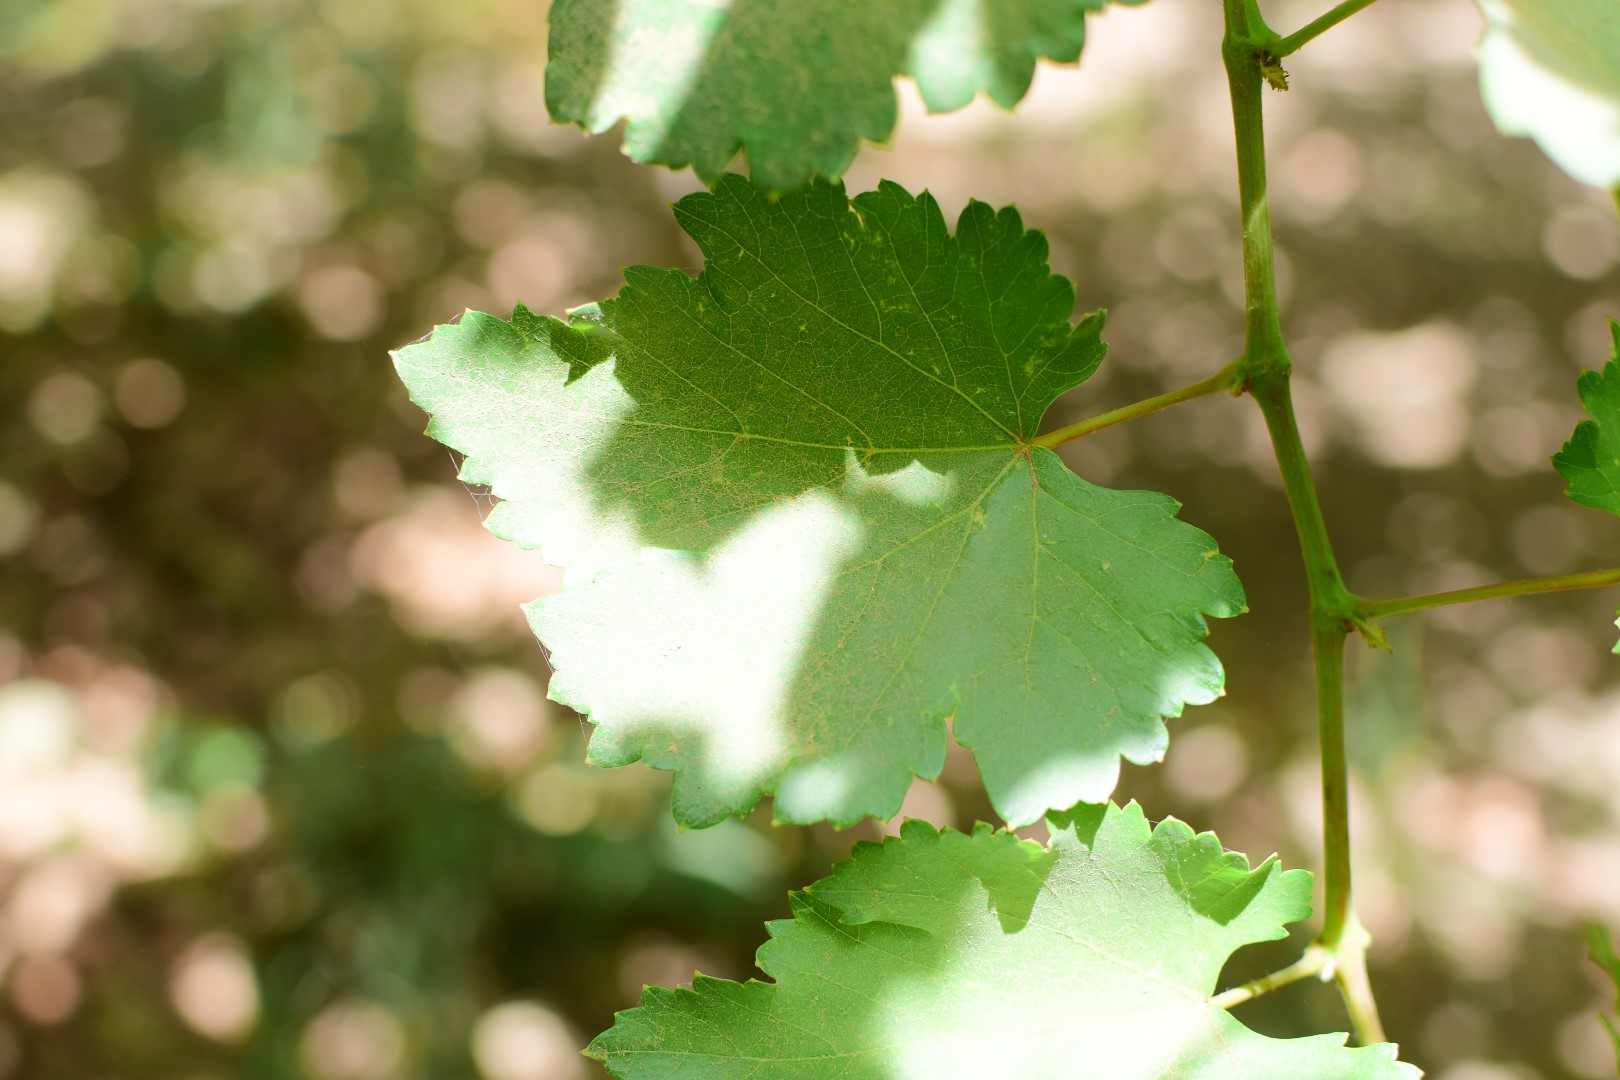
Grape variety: Kamali